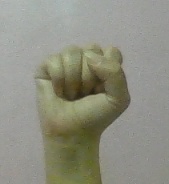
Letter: saad